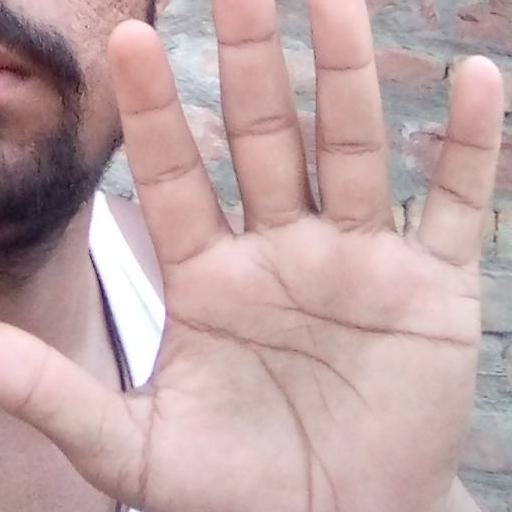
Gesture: palm